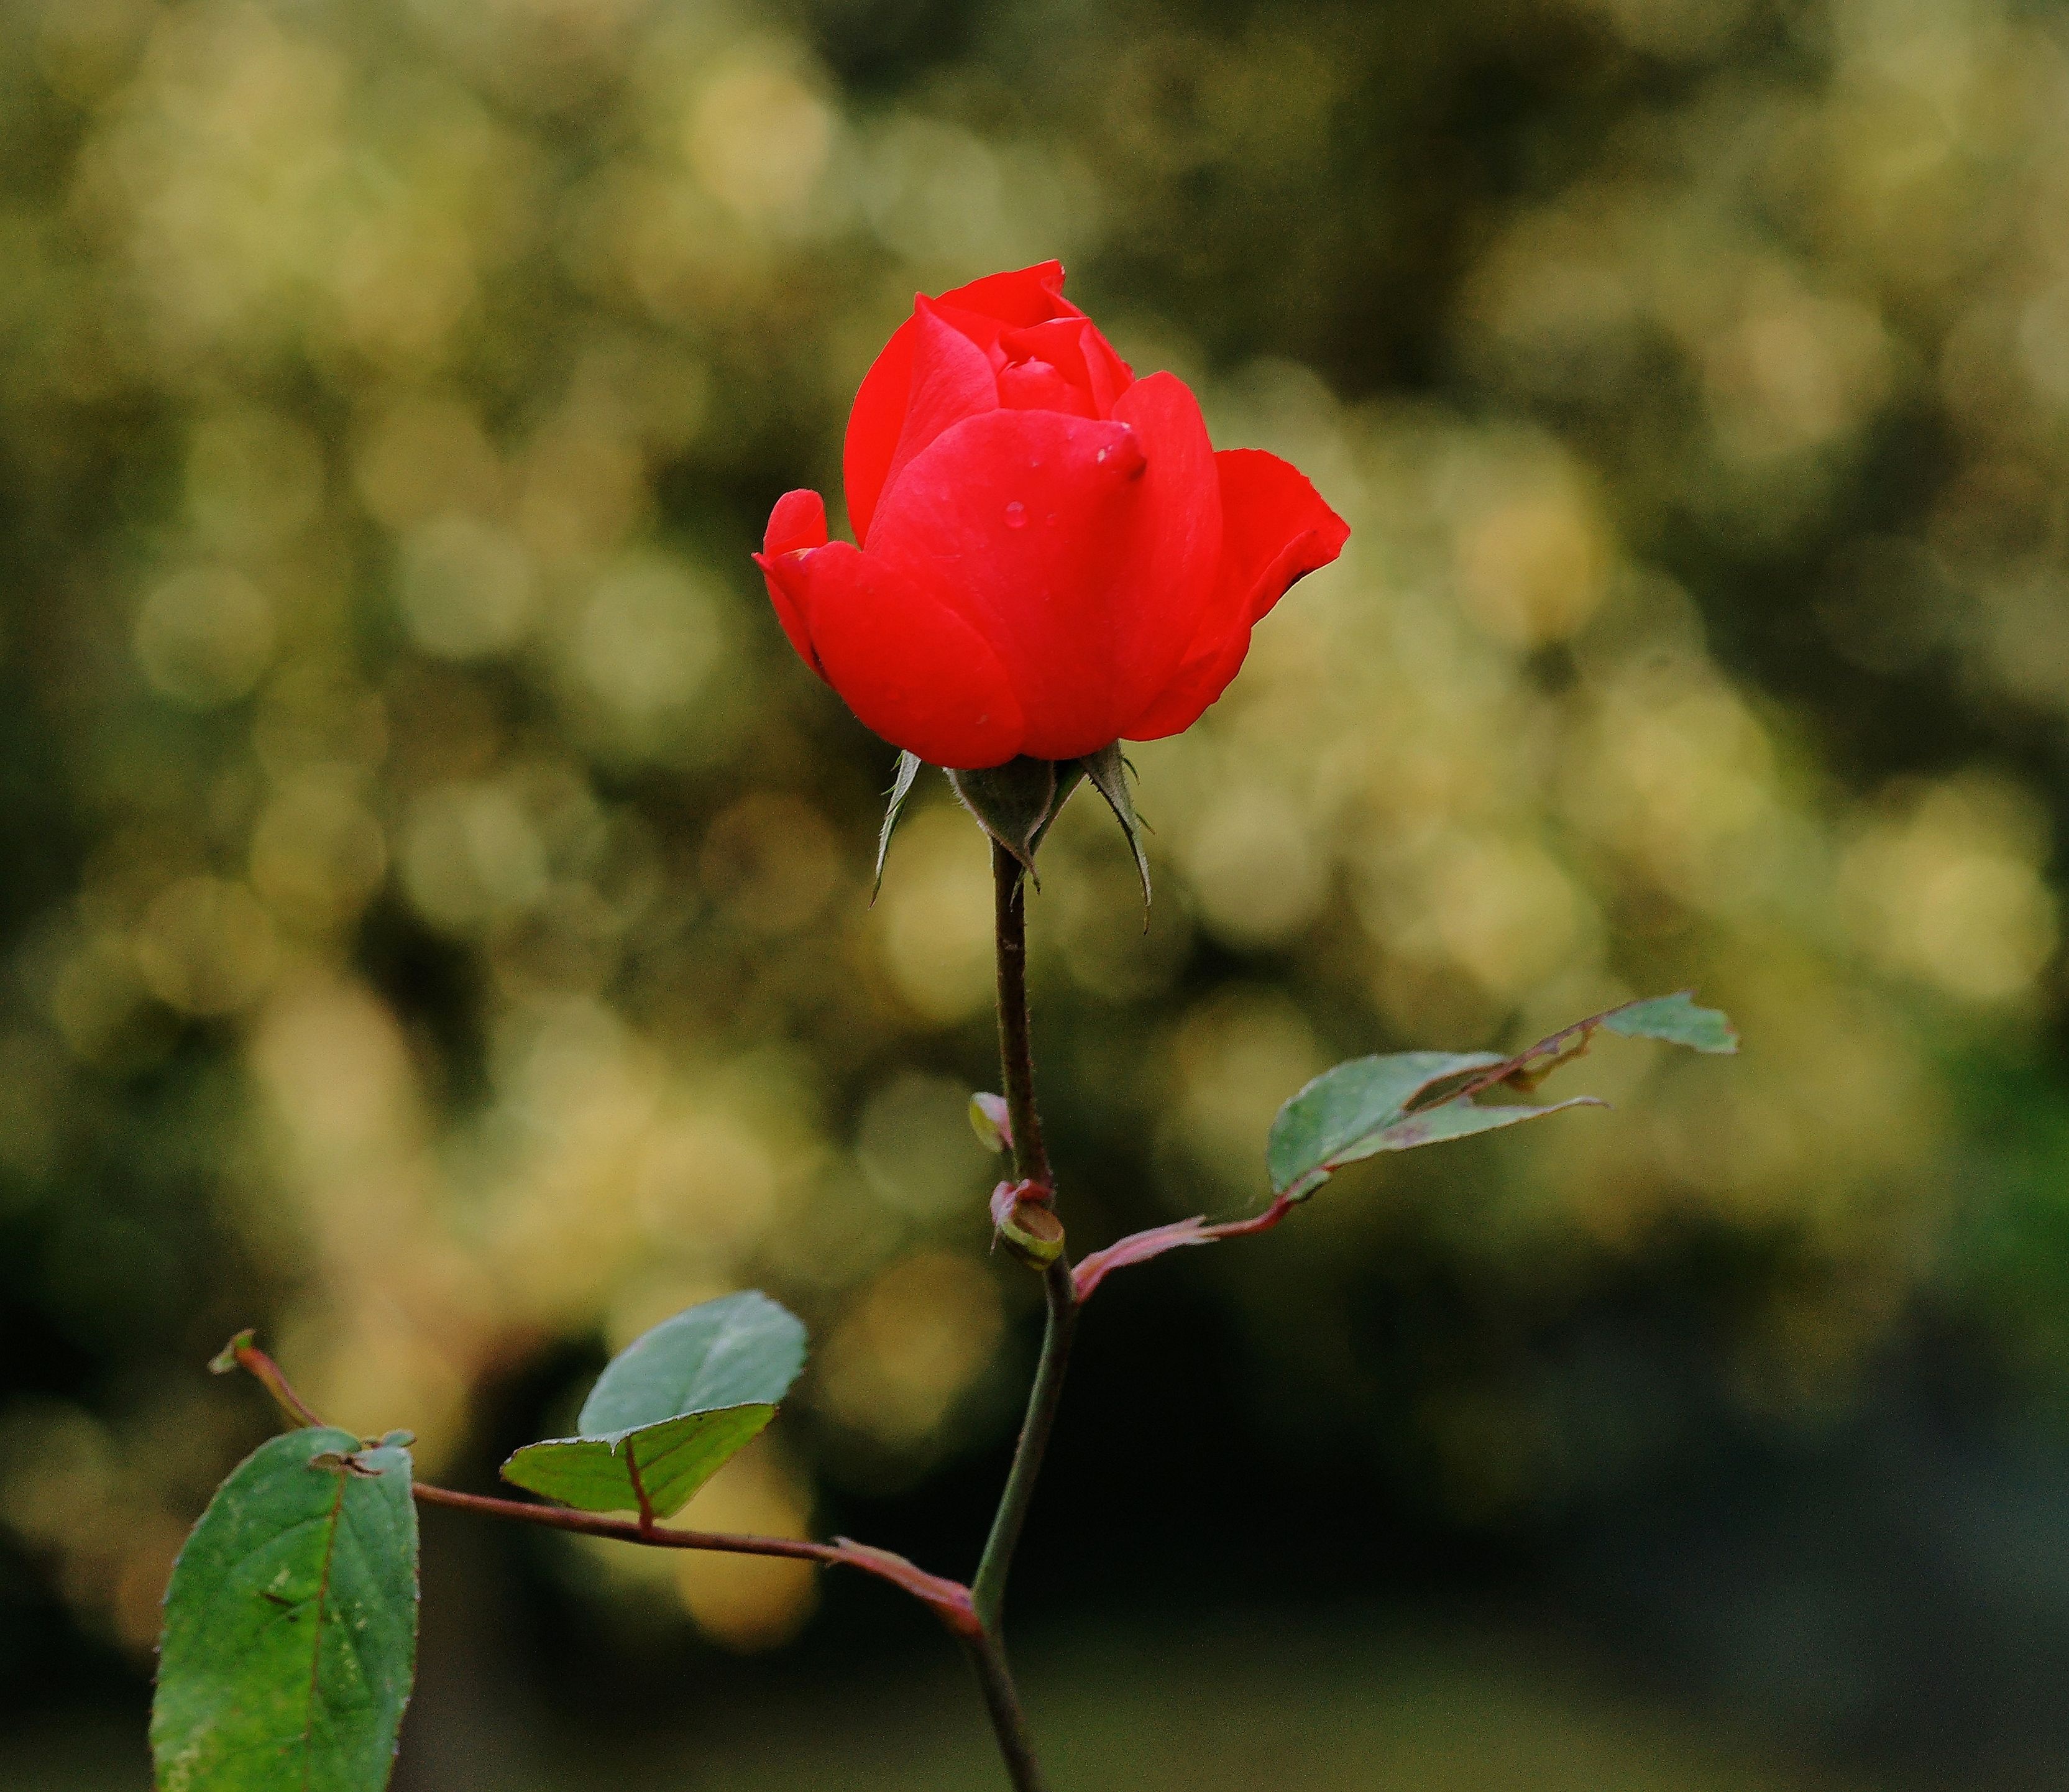
nature, blossom, plant, leaf, flower, petal, bloom, rose, green, red, botany, flora, wildflower, close up, beauty, bud, fragrance, noble, rose bloom, macro photography, flowering plant, garden roses, rose family, plant stem, land plant